She Wants Me

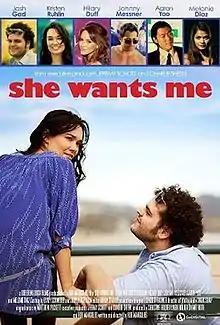
Theatrical release poster

She Wants Me is a 2012 comedy film written and directed by Rob Margolies and starring Josh Gad and Kristen Ruhlin.